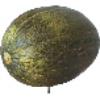
Label: Melon Piel de Sapo 1